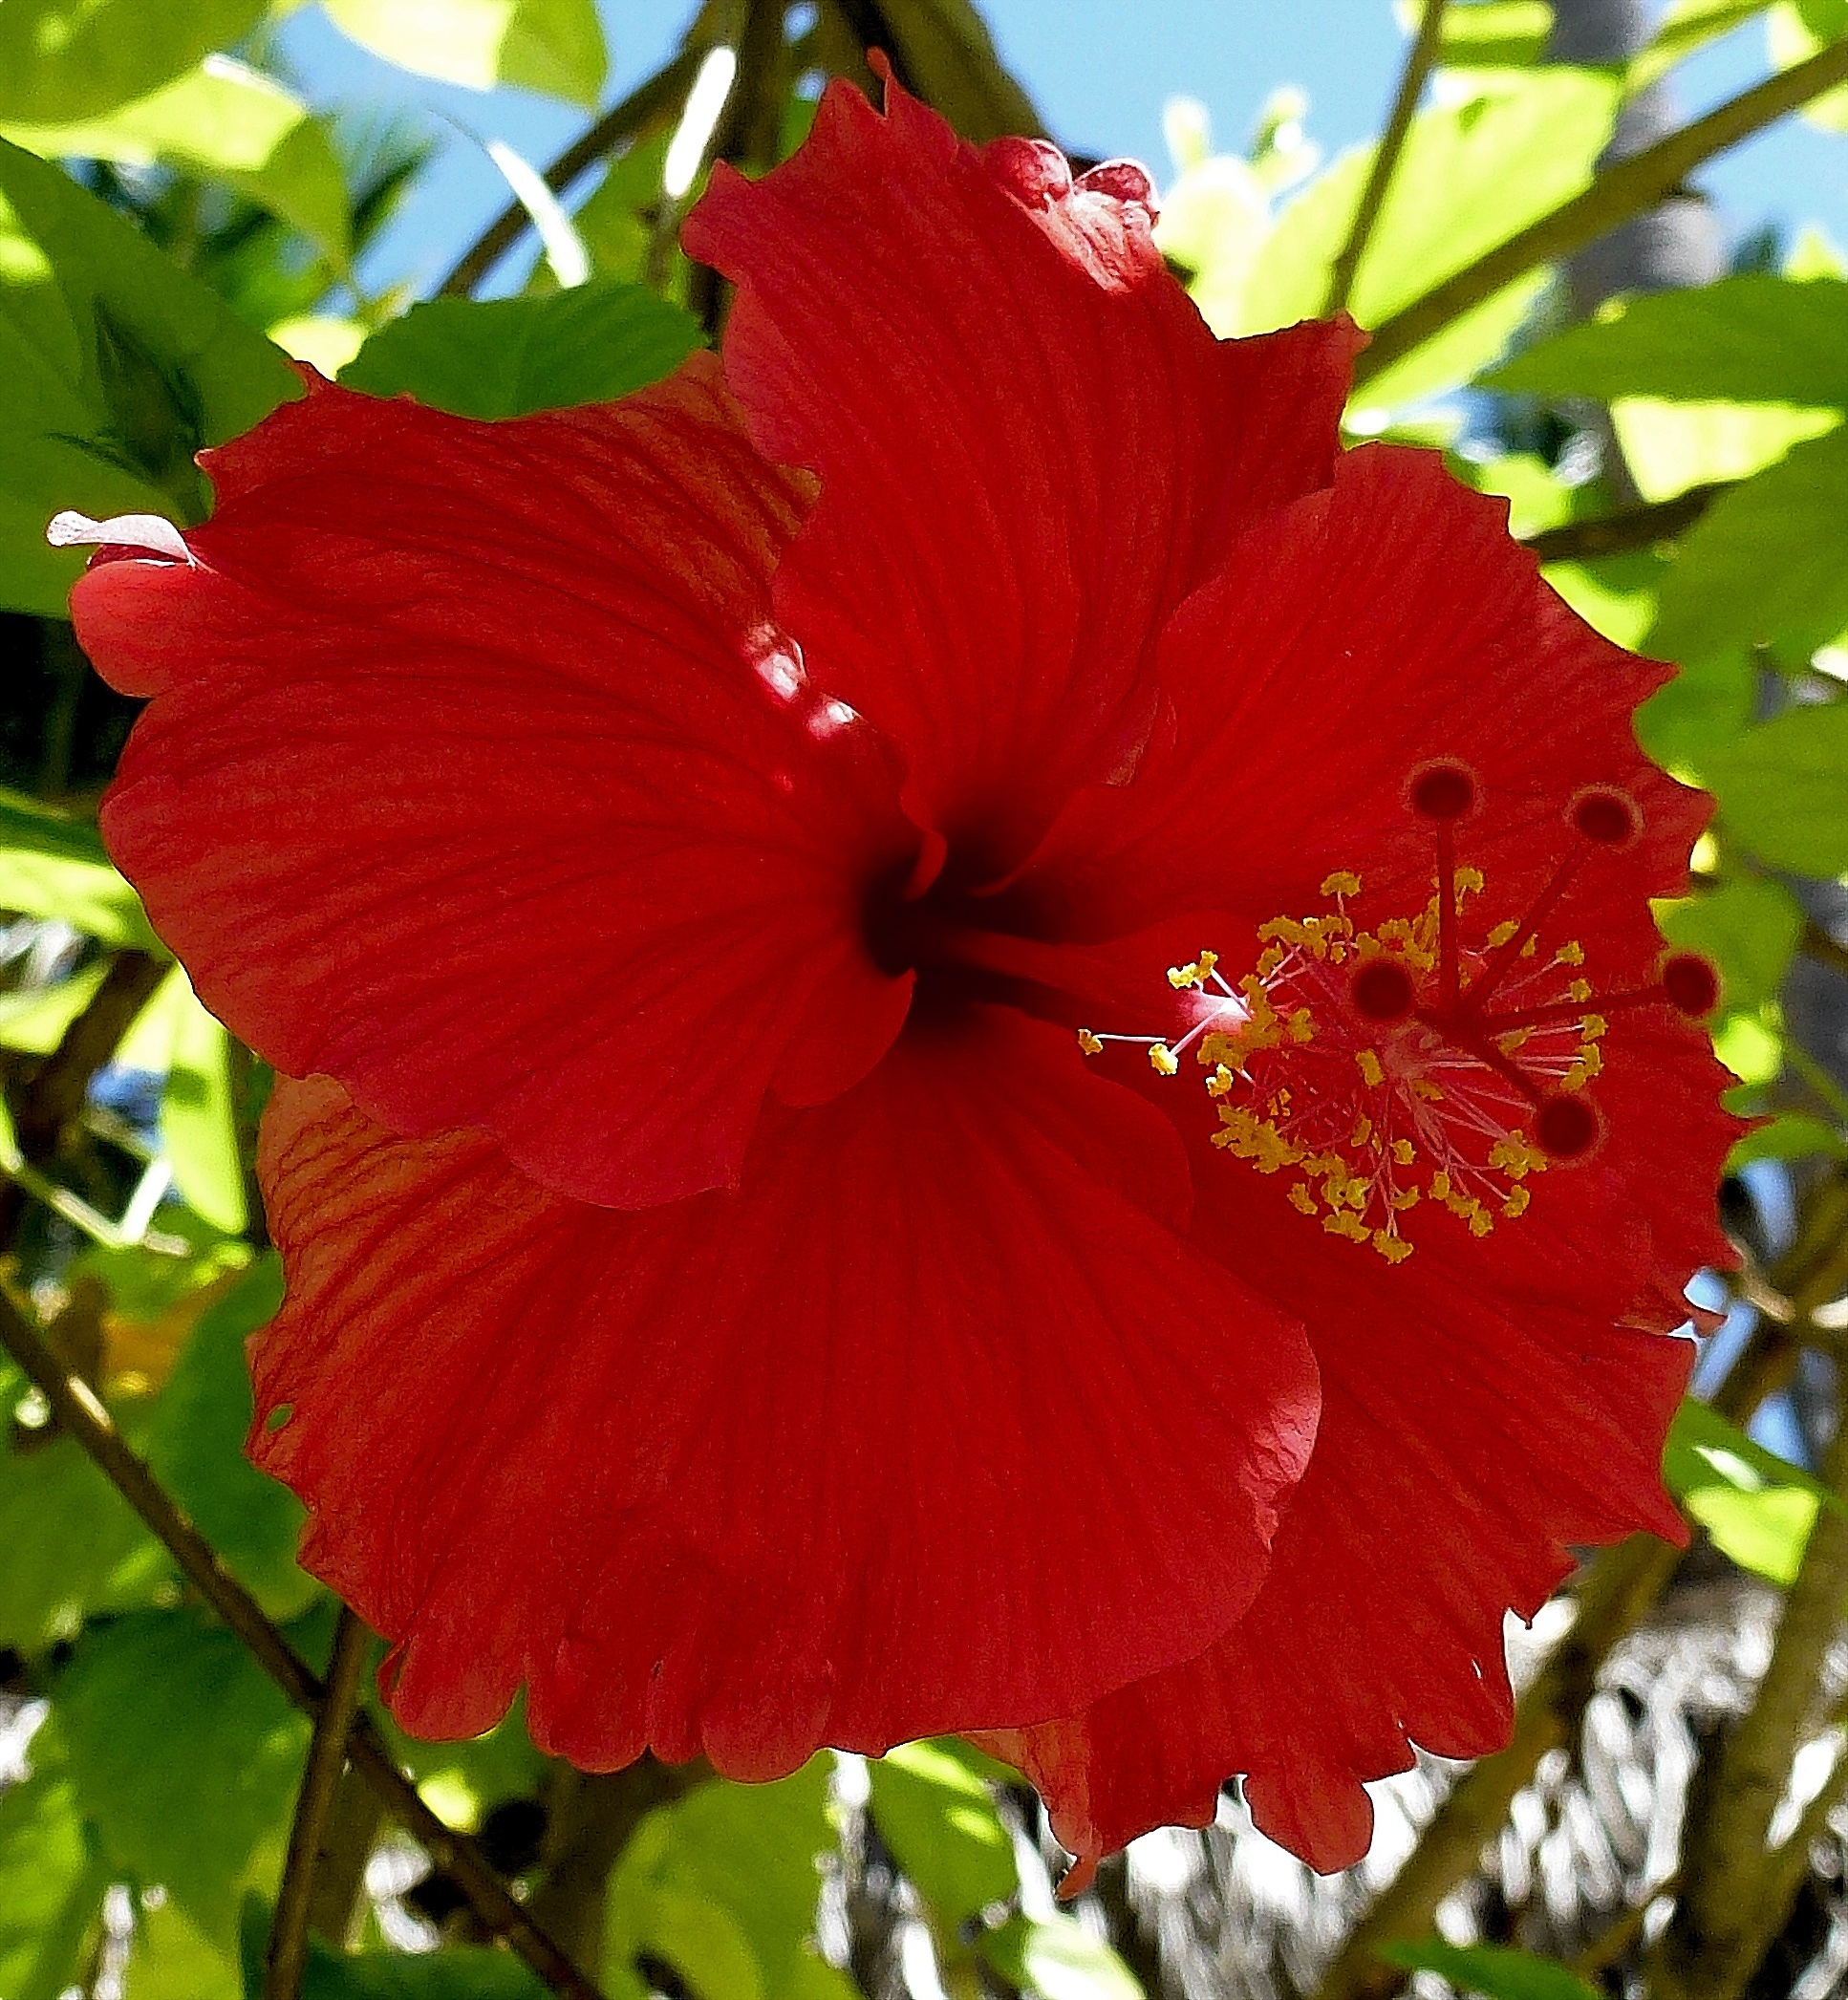
plant, flower, petal, red, macro, flora, flowers, hibiscus, malvales, flowering plant, mallow, chinese hibiscus, annual plant, land plant, mallow family